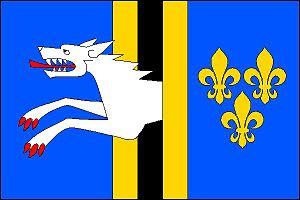
Nemyslovice est une commune du district de Mladá Boleslav, dans la région de Bohême-Centrale, en République tchèque. Sa population s'élevait à 152 habitants en 2020.